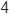
Number: 4